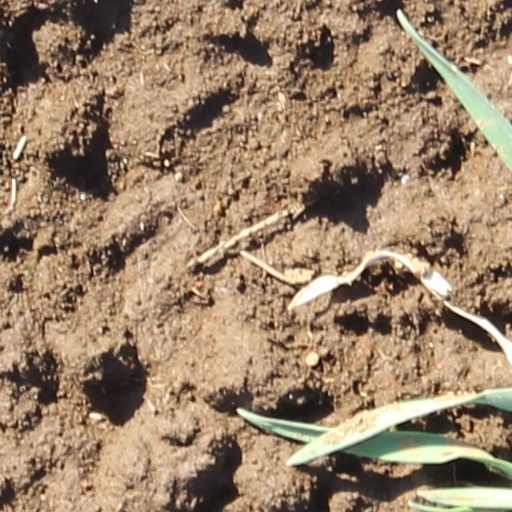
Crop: wheat